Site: brandenburg
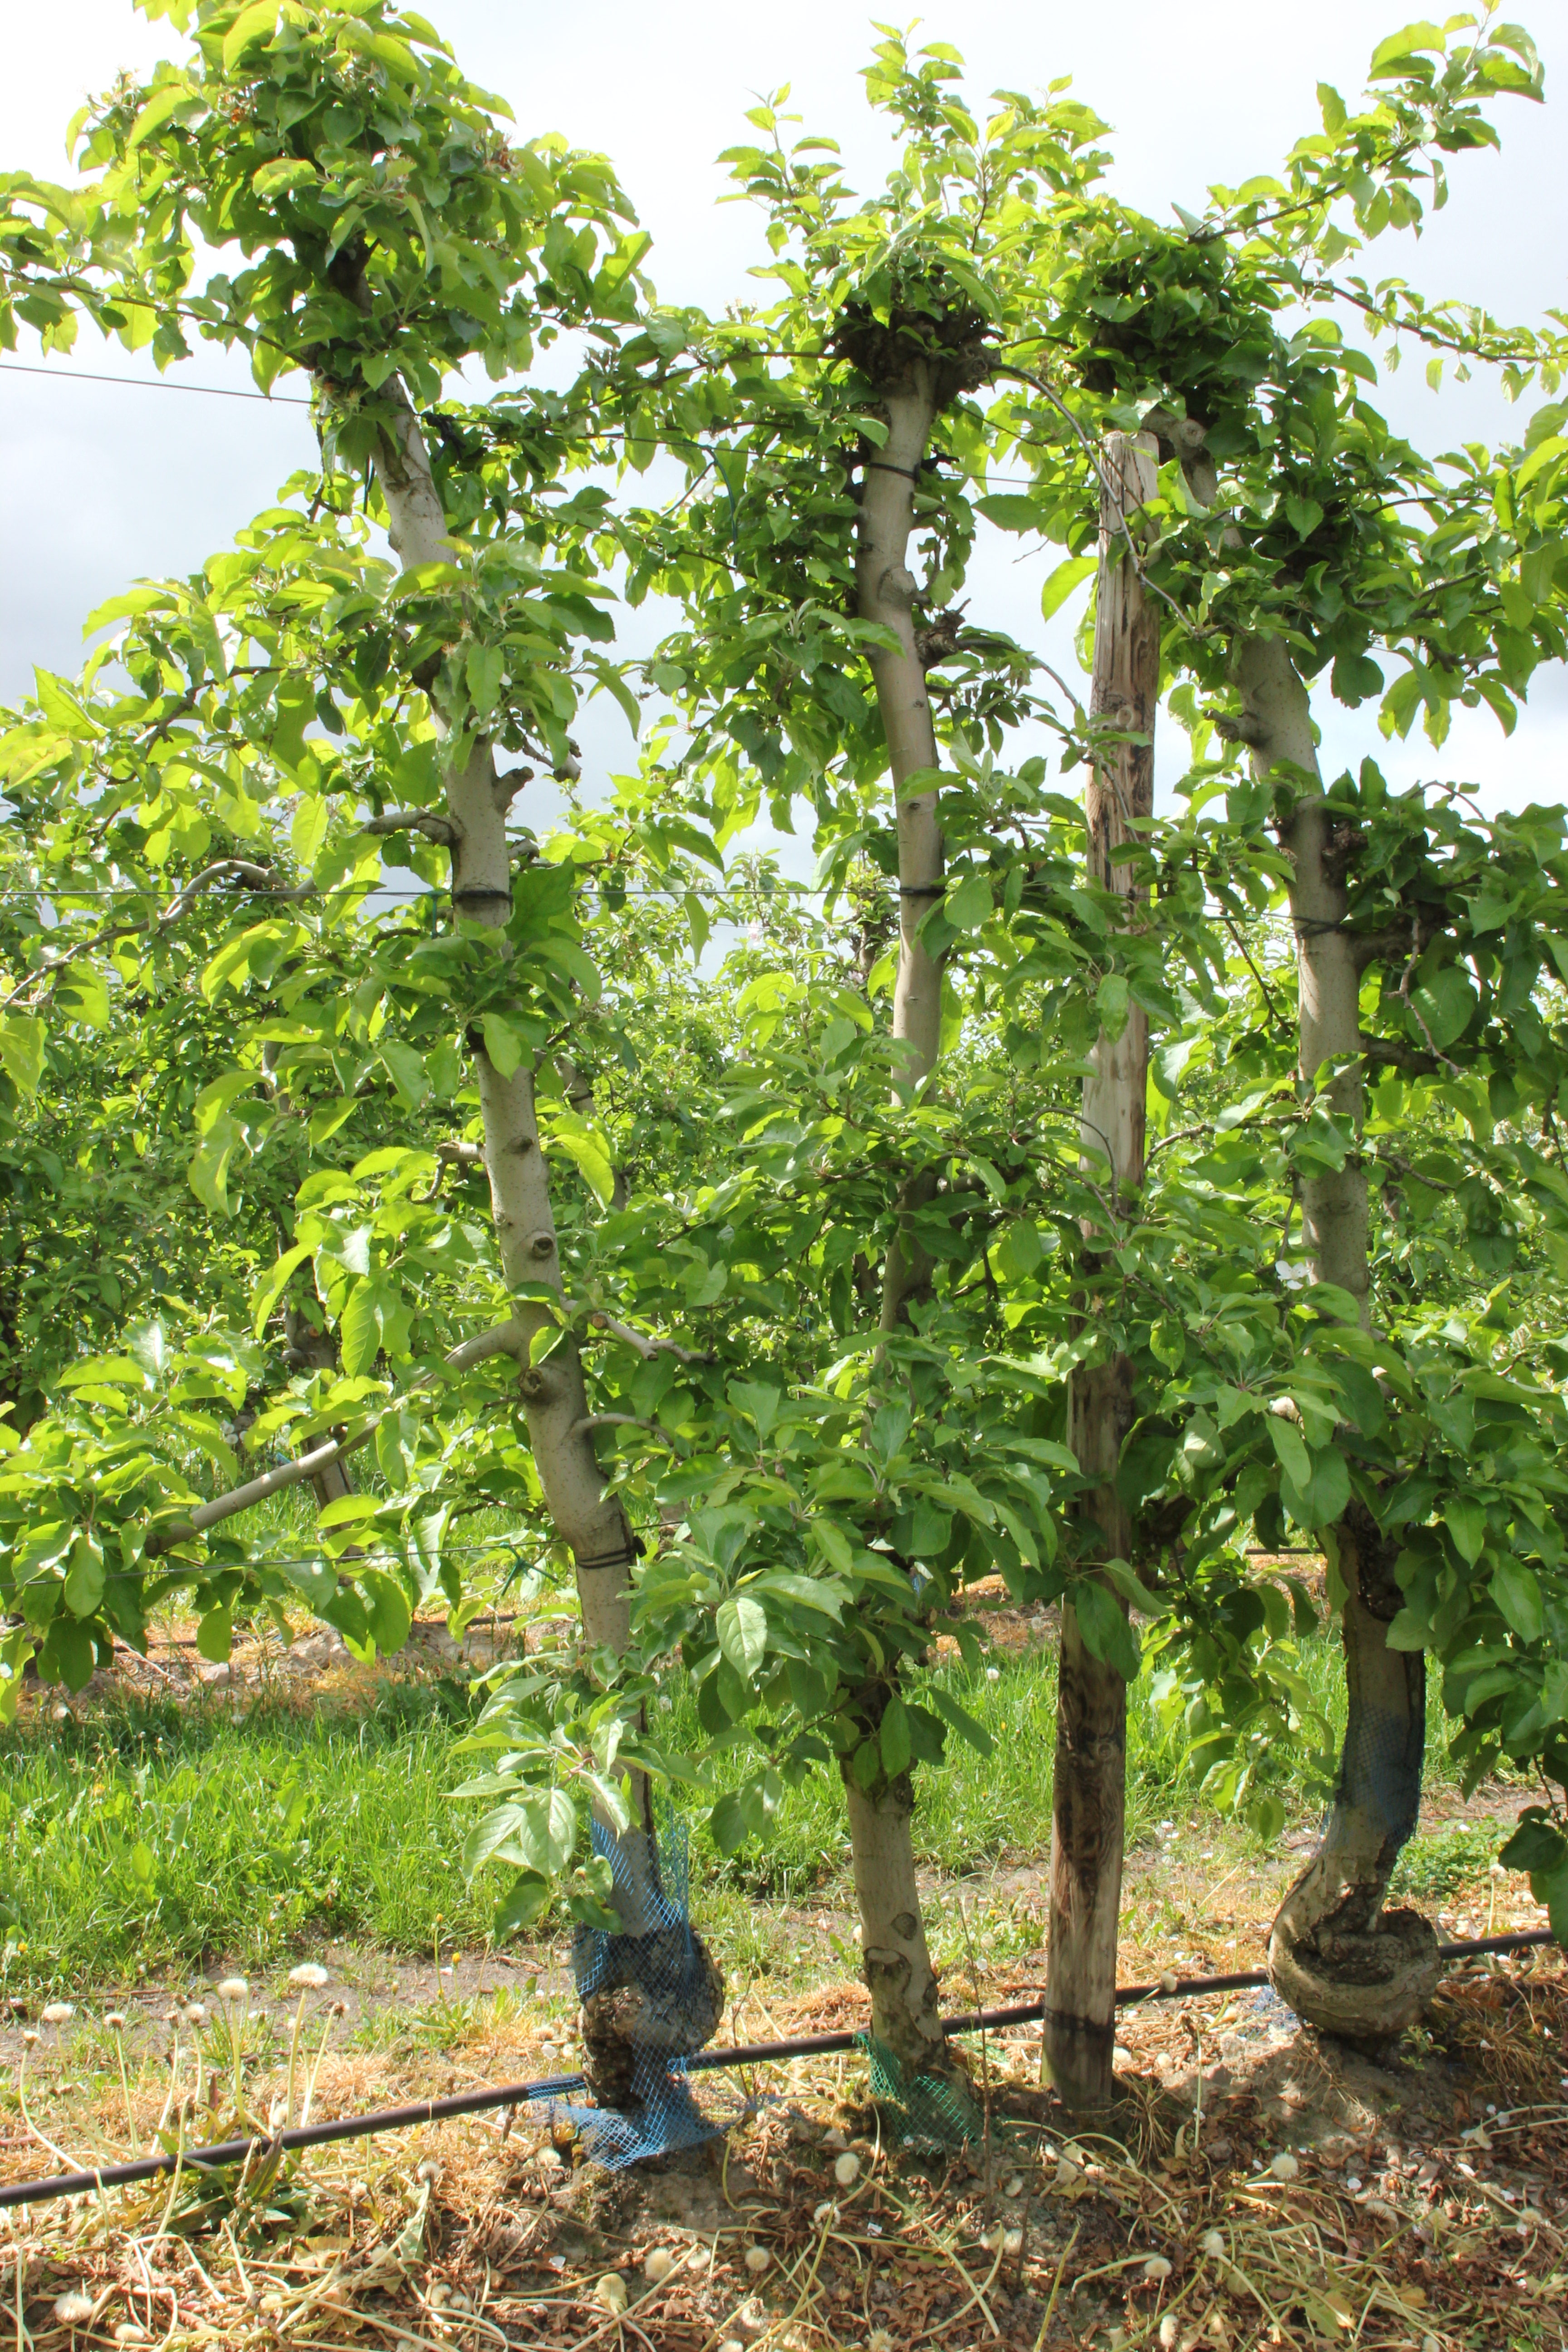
Growth stage (BBCH 67): Flowering